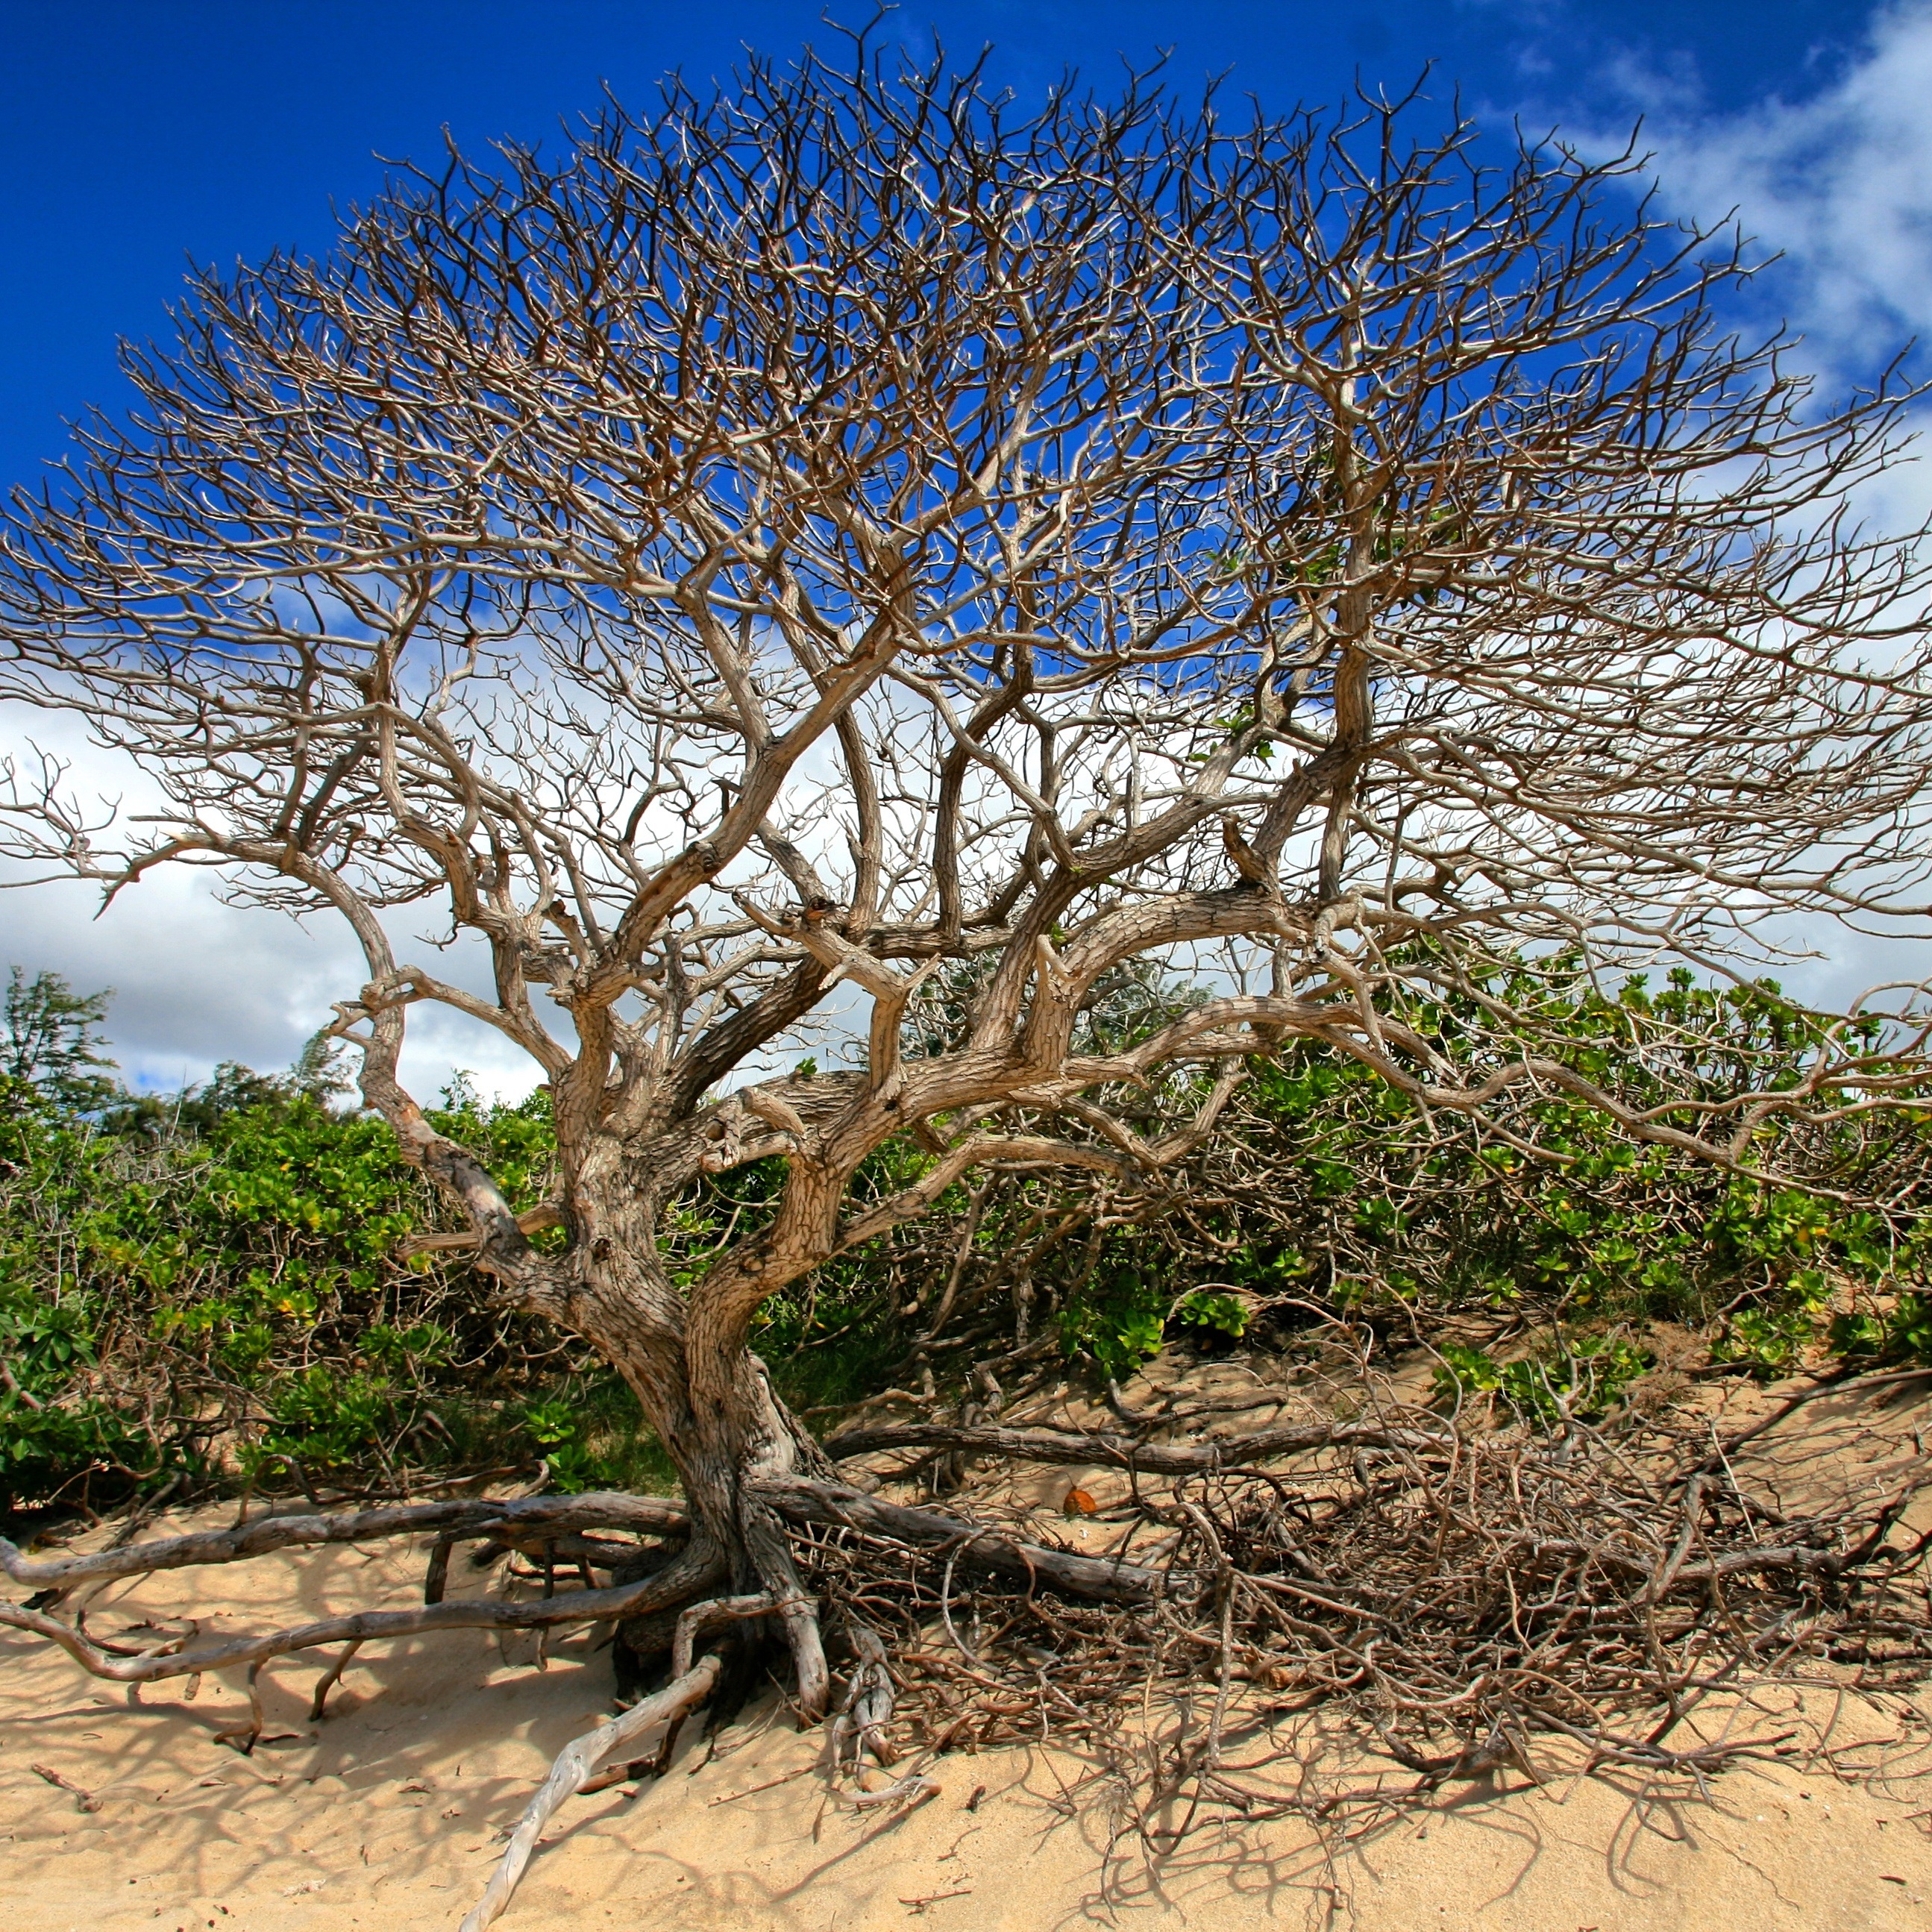
landscape, tree, nature, branch, plant, wood, flower, land, bark, food, produce, botany, flora, tree branch, shrub, tree branches, flowering plant, woody plant, land plant, arecales